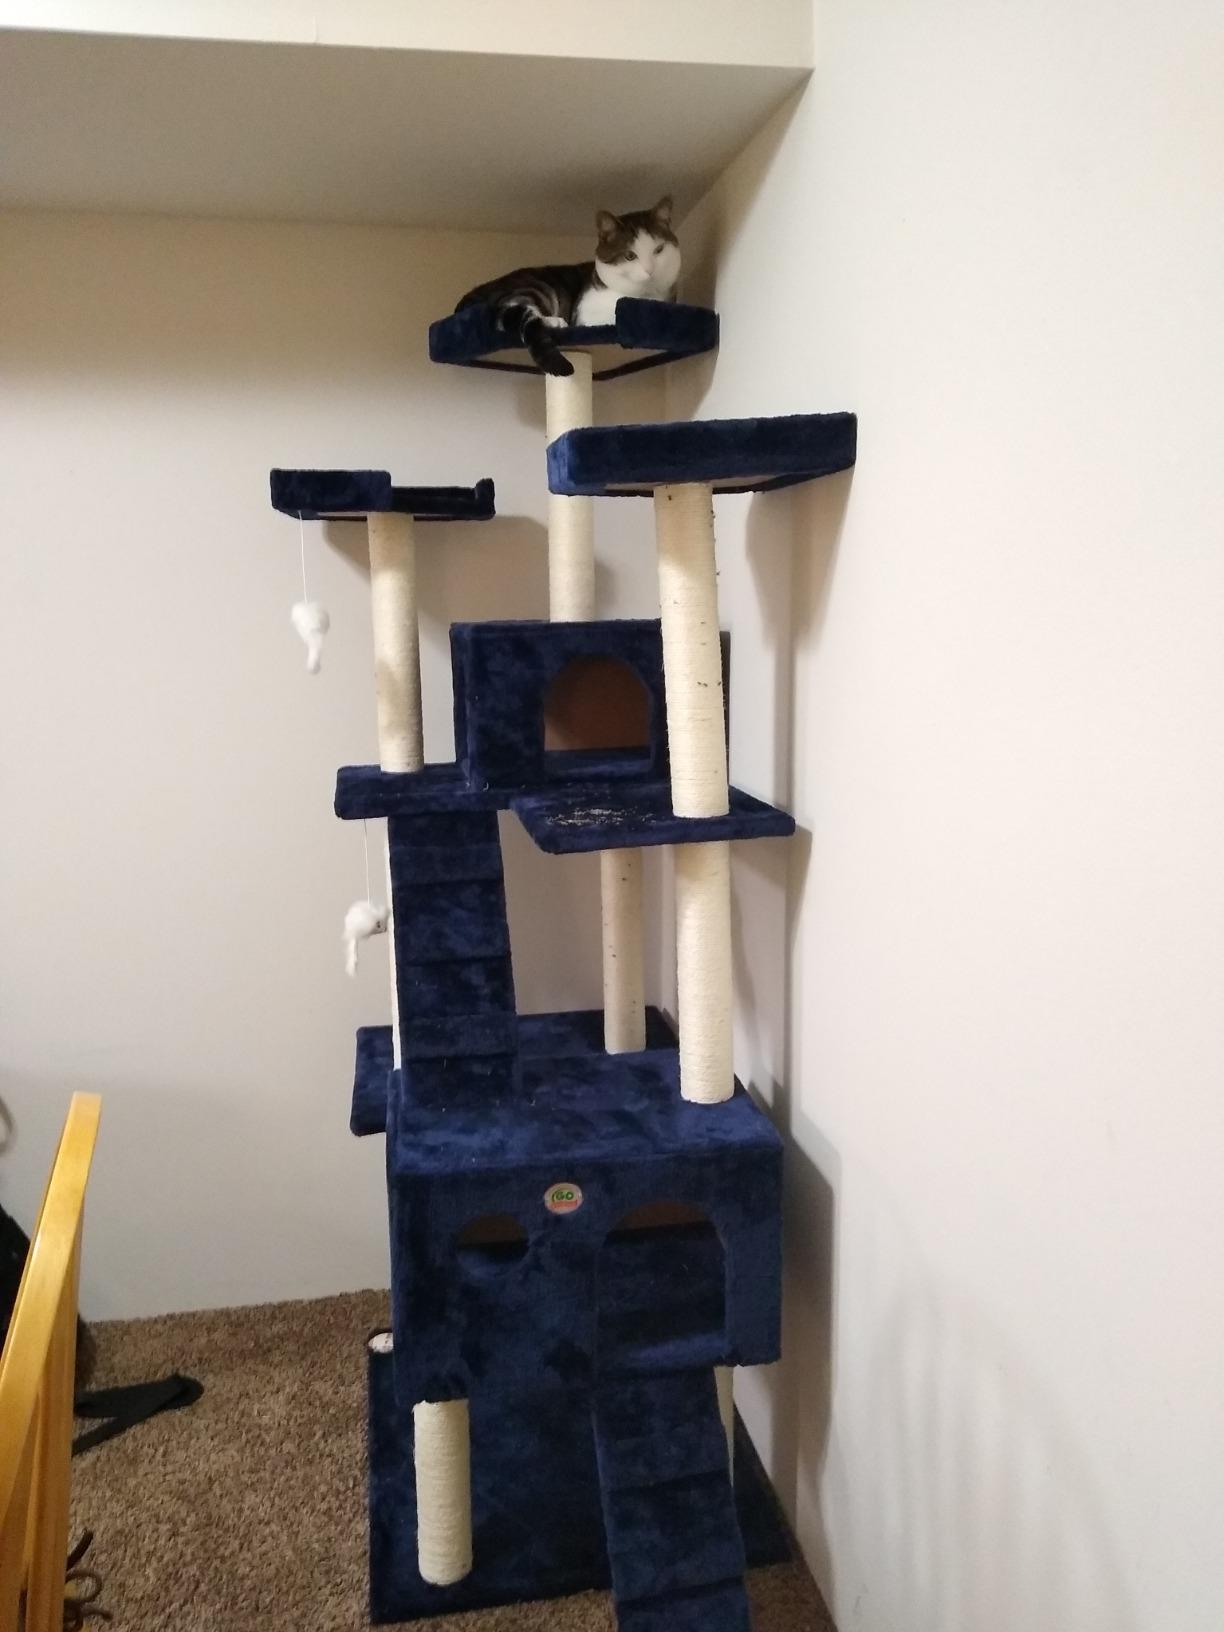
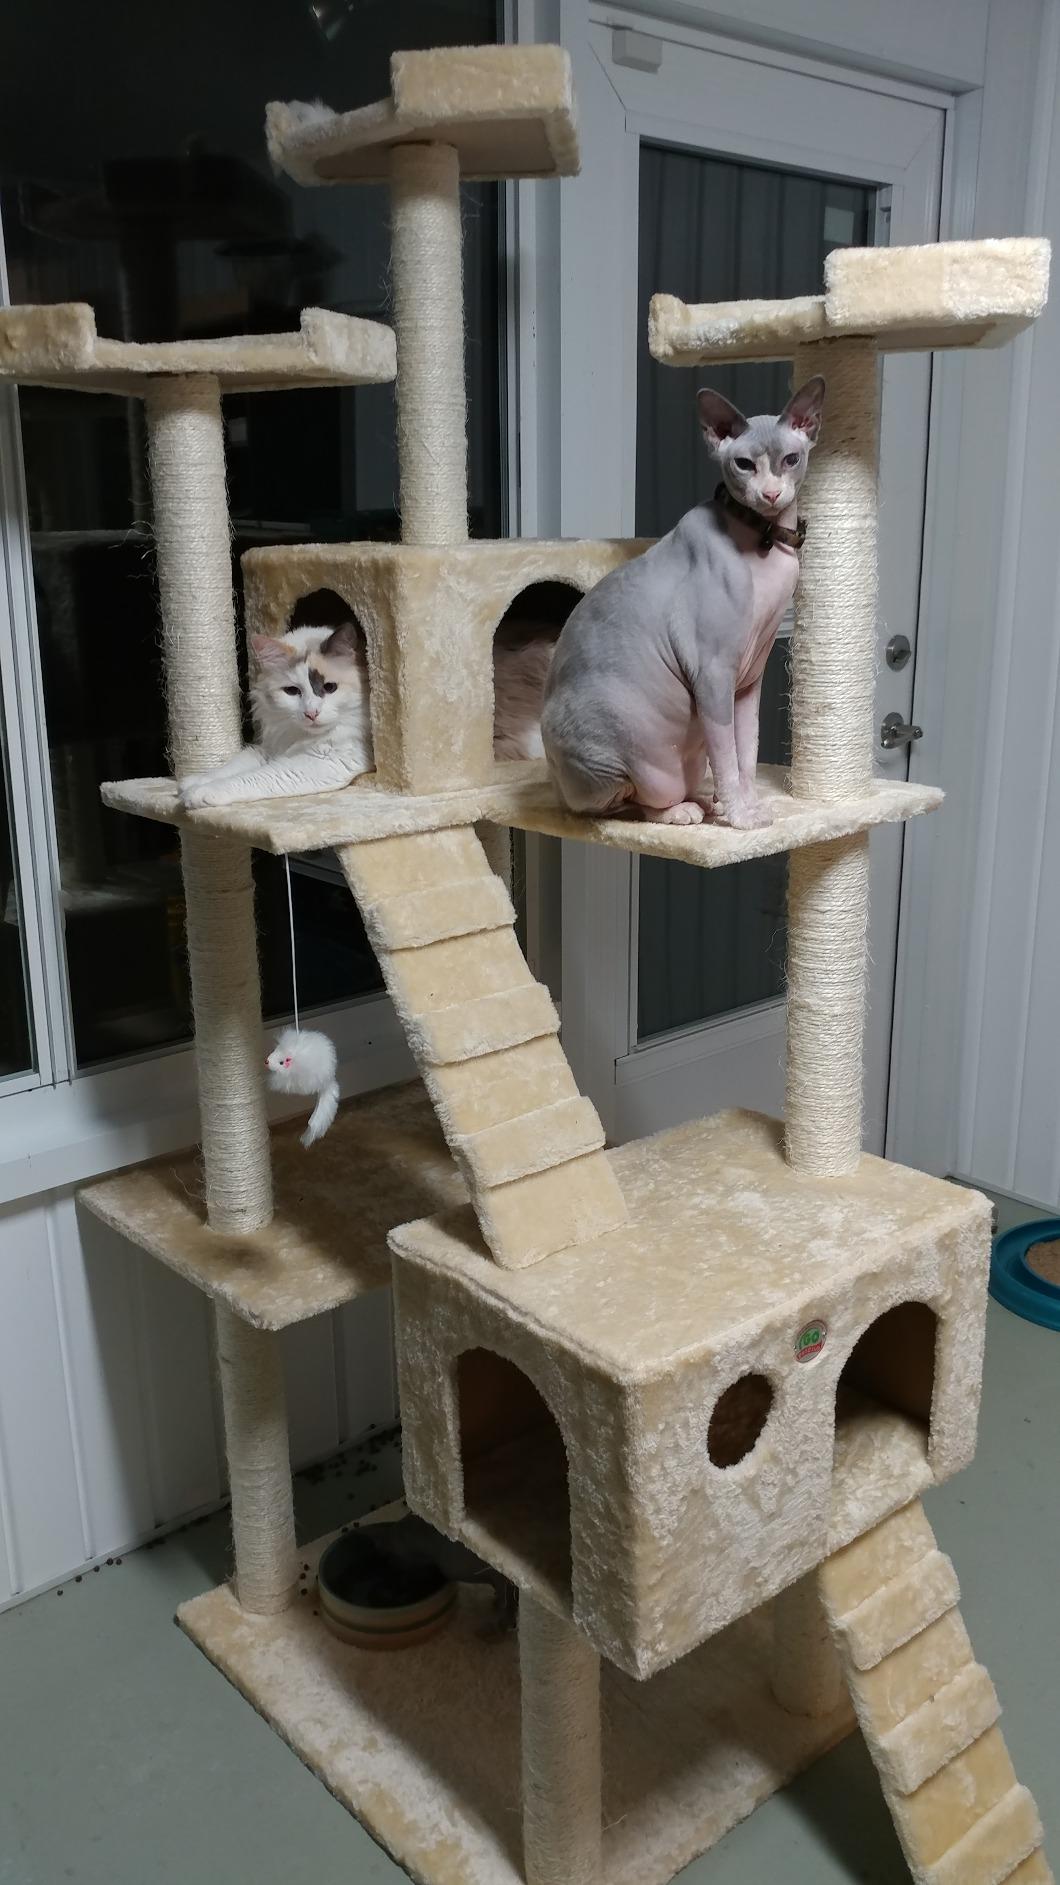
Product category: items_cat tree
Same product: no